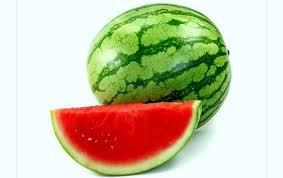
Label: Watermelon